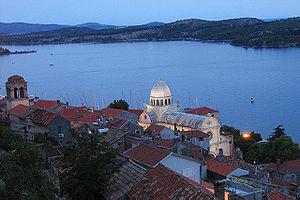
La cathédrale Saint-Jacques de Šibenik fut mise en chantier à partir de 1431 et achevée en 1536. Alors que les travaux débutèrent avec différents maîtres vénitiens durant une dizaine d'années, sa construction fut ensuite confiée à Georges le Dalmate, natif de Zadar. Celui-ci modifia le plan originel et adopta un style de transition entre gothique et renaissance. À la mort de Georges le Dalmate, les travaux furent achevés par Nikola Firentinac, notamment le toit en dôme et des éléments de la façade dans un style pur renaissance.